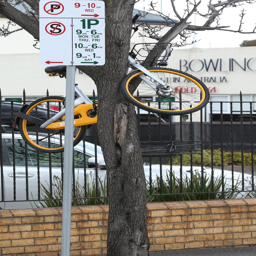
trees seem to be a popular place for people to leave the bikes .